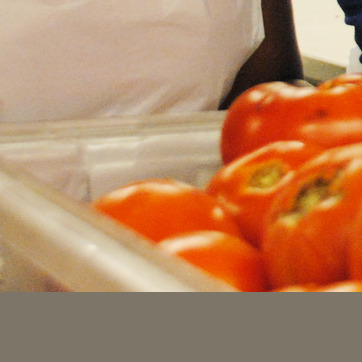
Material: plastic